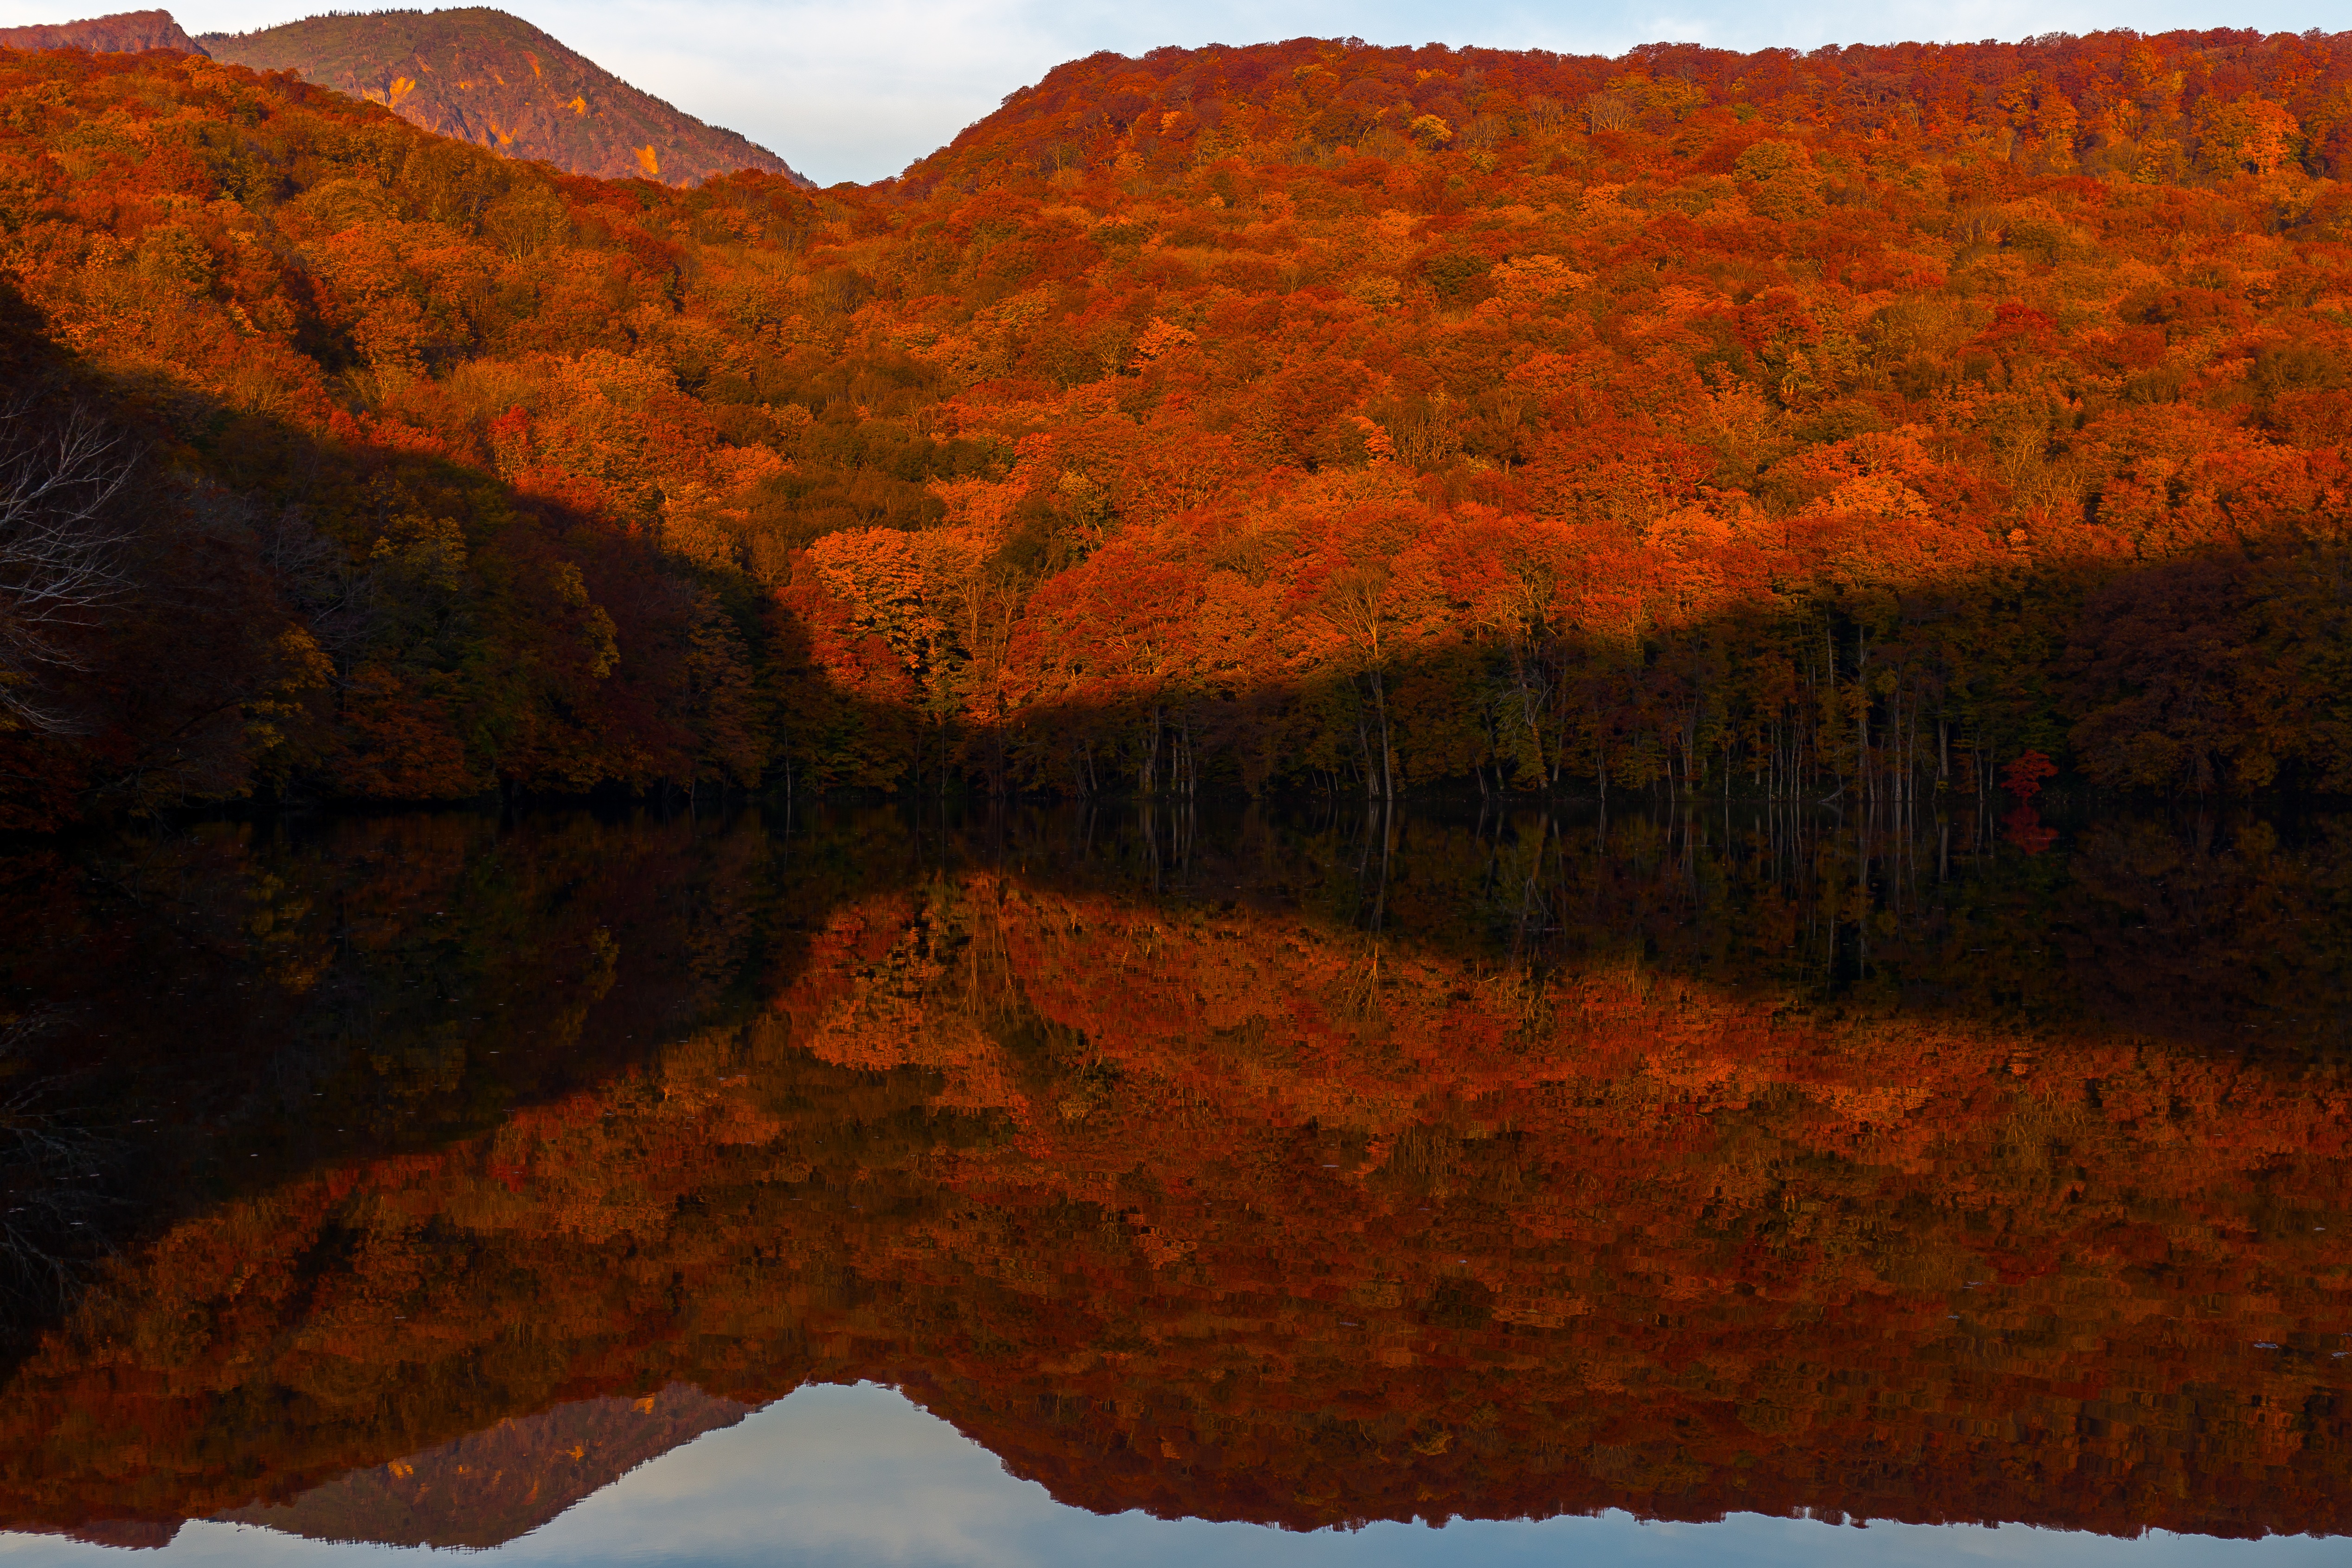
landscape, forest, rock, wilderness, mountain, leaf, lake, valley, formation, cliff, reflection, natural, autumn, canyon, terrain, season, geology, plateau, beauty, ecosystem, aomori, autumnal leaves, landform, geographical feature, geological phenomenon, tsutanuma